Kachiyappar

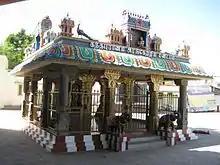
Mantapam (Hall) in the Kumarakottam Temple complex where the epic Kanda Puranam was composed

According to tradition, the first line of the first stanza was written by Kachiyappar's patron deity, Murugan himself. The god is also believed to have corrected the 100 stanzas written by the priest during the day. The poet is regarded to have taken his composition to the god and rehearsed it.